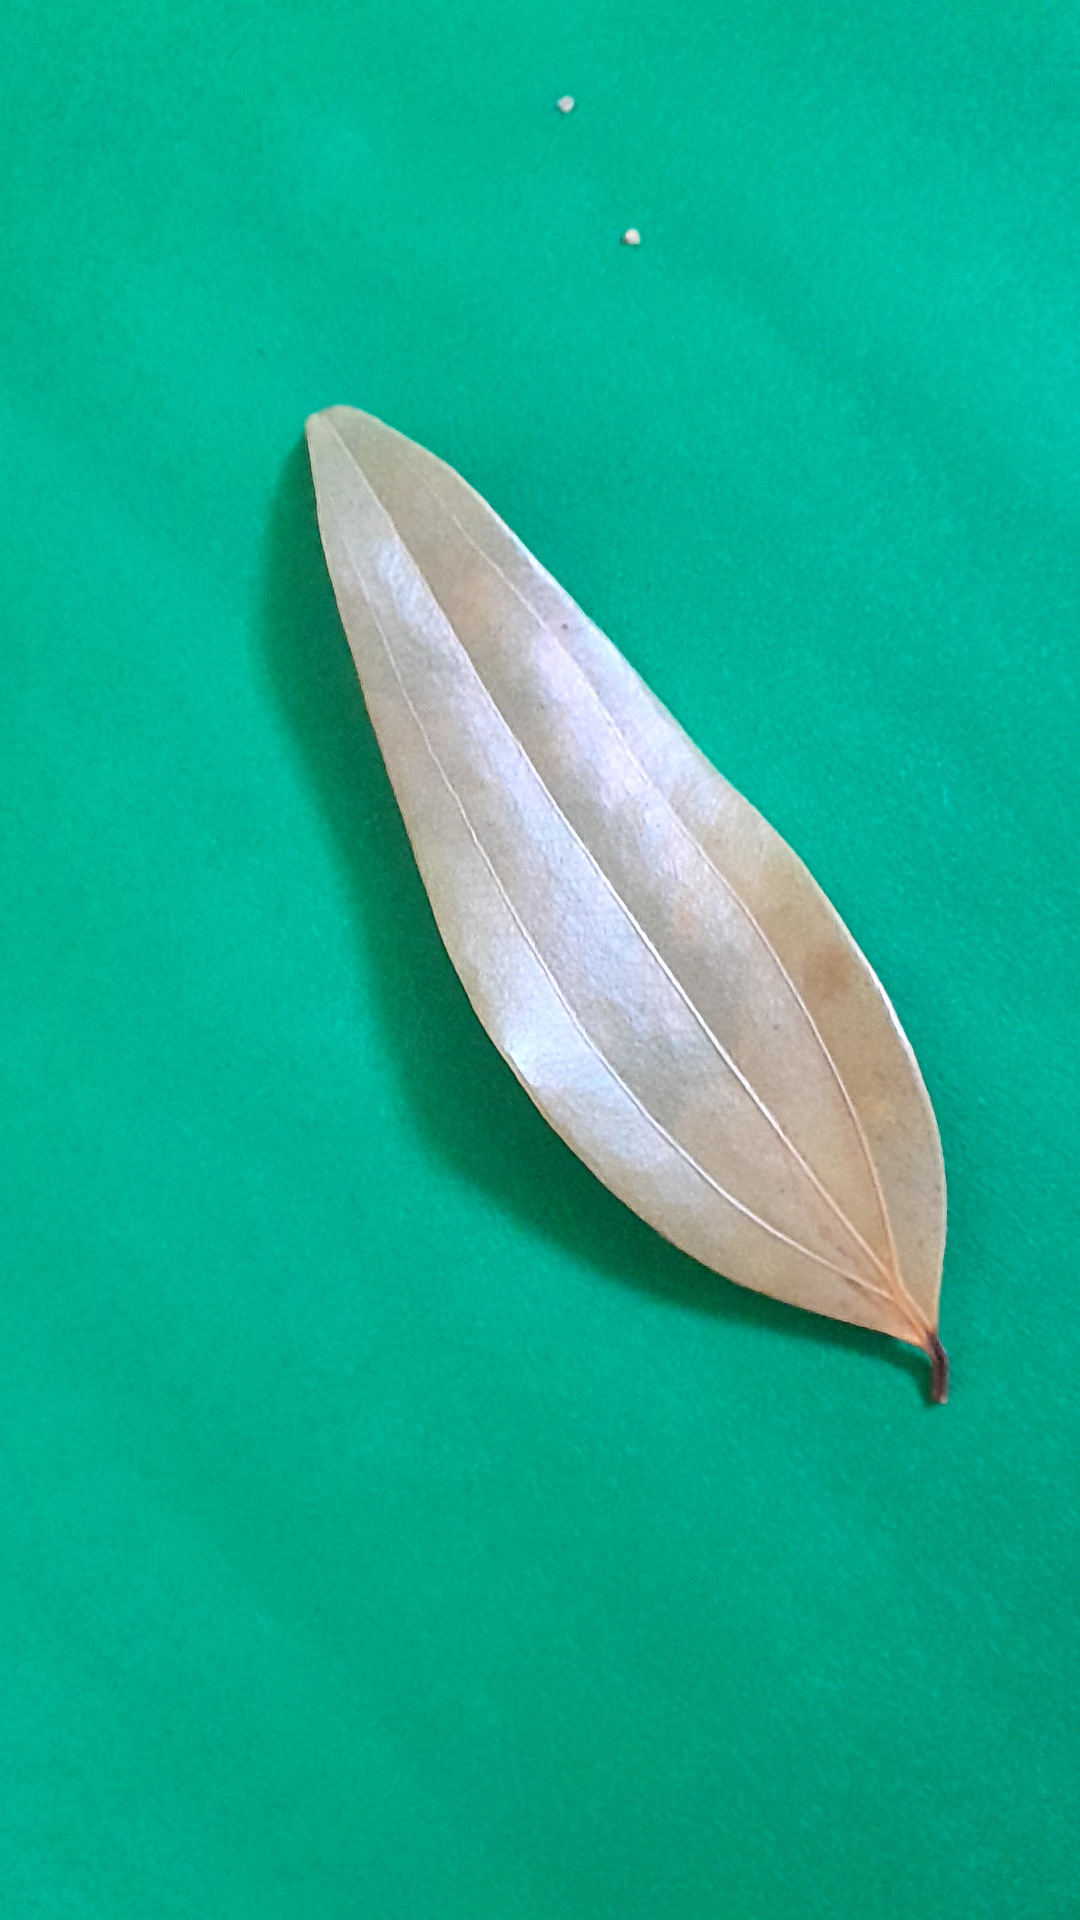
Label: Dry Leaf